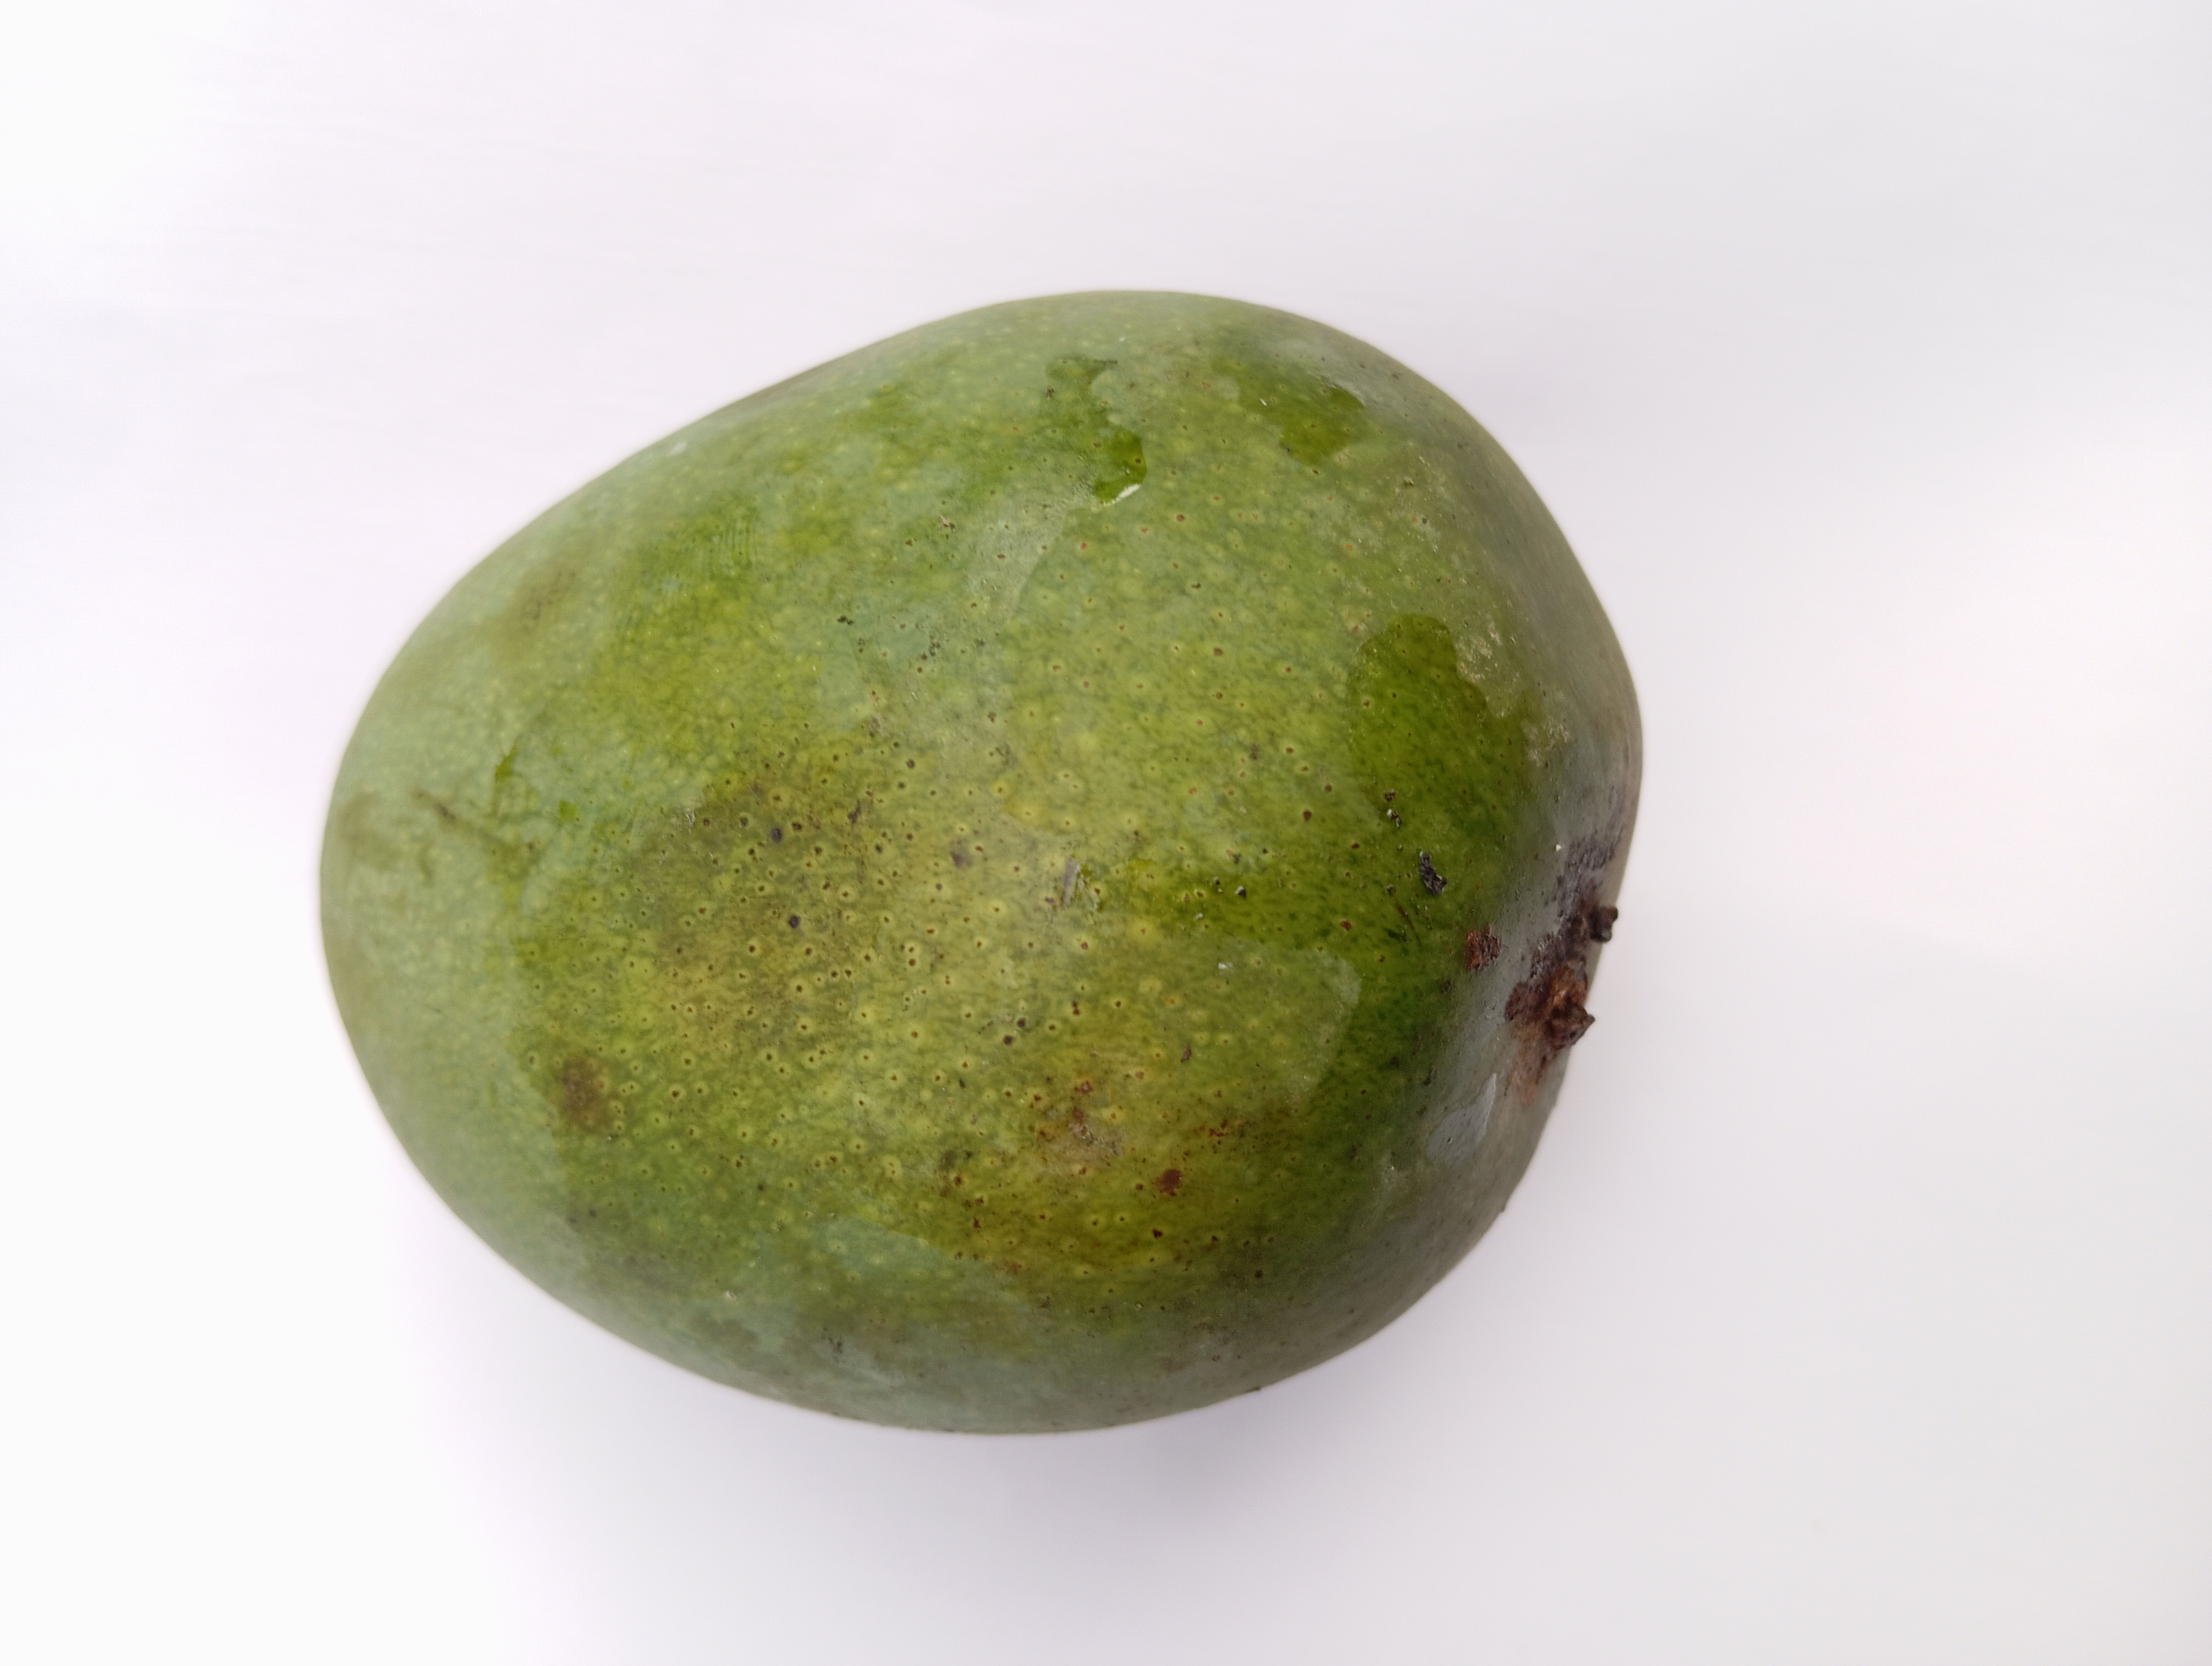
Mango variety: Himsagar